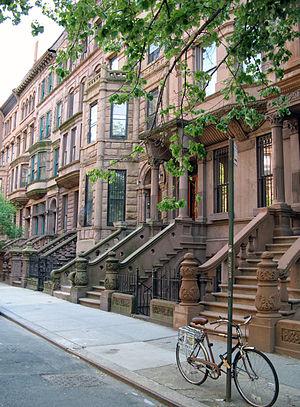
Le brownstone désigne en anglais un grès rouge du Trias utilisé pour la construction de maisons urbaines. Les premières « brownstones » sont édifiées au milieu du XIXᵉ siècle à New York. La pierre fut utilisée dans le monde entier avant d'être abandonnée vers 1900 à cause de sa fragilité. Les carrières utilisées pour New York étaient situées dans le New Jersey et dans le Connecticut. Parfois ce matériau était importé d'Allemagne.
Harlem est un quartier du nord de l'arrondissement de Manhattan à New York, aux États-Unis. Il se situe entre le nord de la 96ᵉ rue et Washington Heights. Toutefois, l'espace est officieusement délimité par la 110ᵉ rue au sud et par la 155ᵉ rue au nord. Harlem a joué un rôle majeur tout au long de l'histoire de New York : au début du XXᵉ siècle, le mouvement de la Renaissance de Harlem fit de New York le principal foyer de la culture afro-américaine ; par la suite, le quartier devint l'un des centres de la lutte pour l'égalité des droits civiques, étant donné que Harlem a longtemps été et demeure encore aujourd'hui un lieu où se concentrent les Afro-Américains.